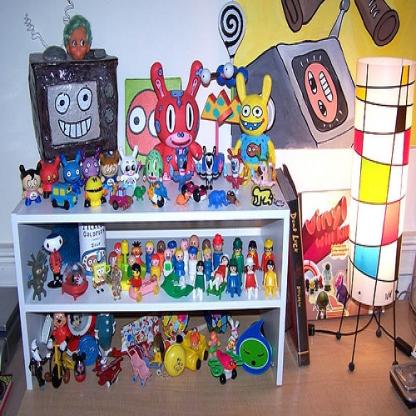
Scene: Indoor